Protram 205 WrAs

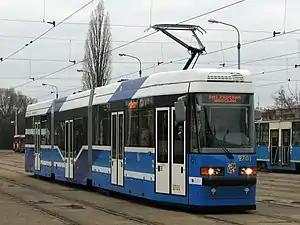
Protram low floor tram

The Protram 205 WrAs is a Polish partial low-floor, articulated tram produced by the company Protram.